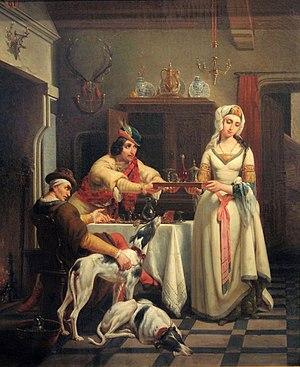
Huile sur toile - 73 x 60 cm Bourg-en-Bresse, Musée Photo
Quentin Durward est un roman historique de l'auteur écossais Walter Scott, paru en 1823. À travers un épisode de la lutte entre Louis XI et Charles le Téméraire, il évoque le déclin de l'esprit de chevalerie qui animait le système féodal. Le réalisme politique s'impose. Le centralisme se met en place.